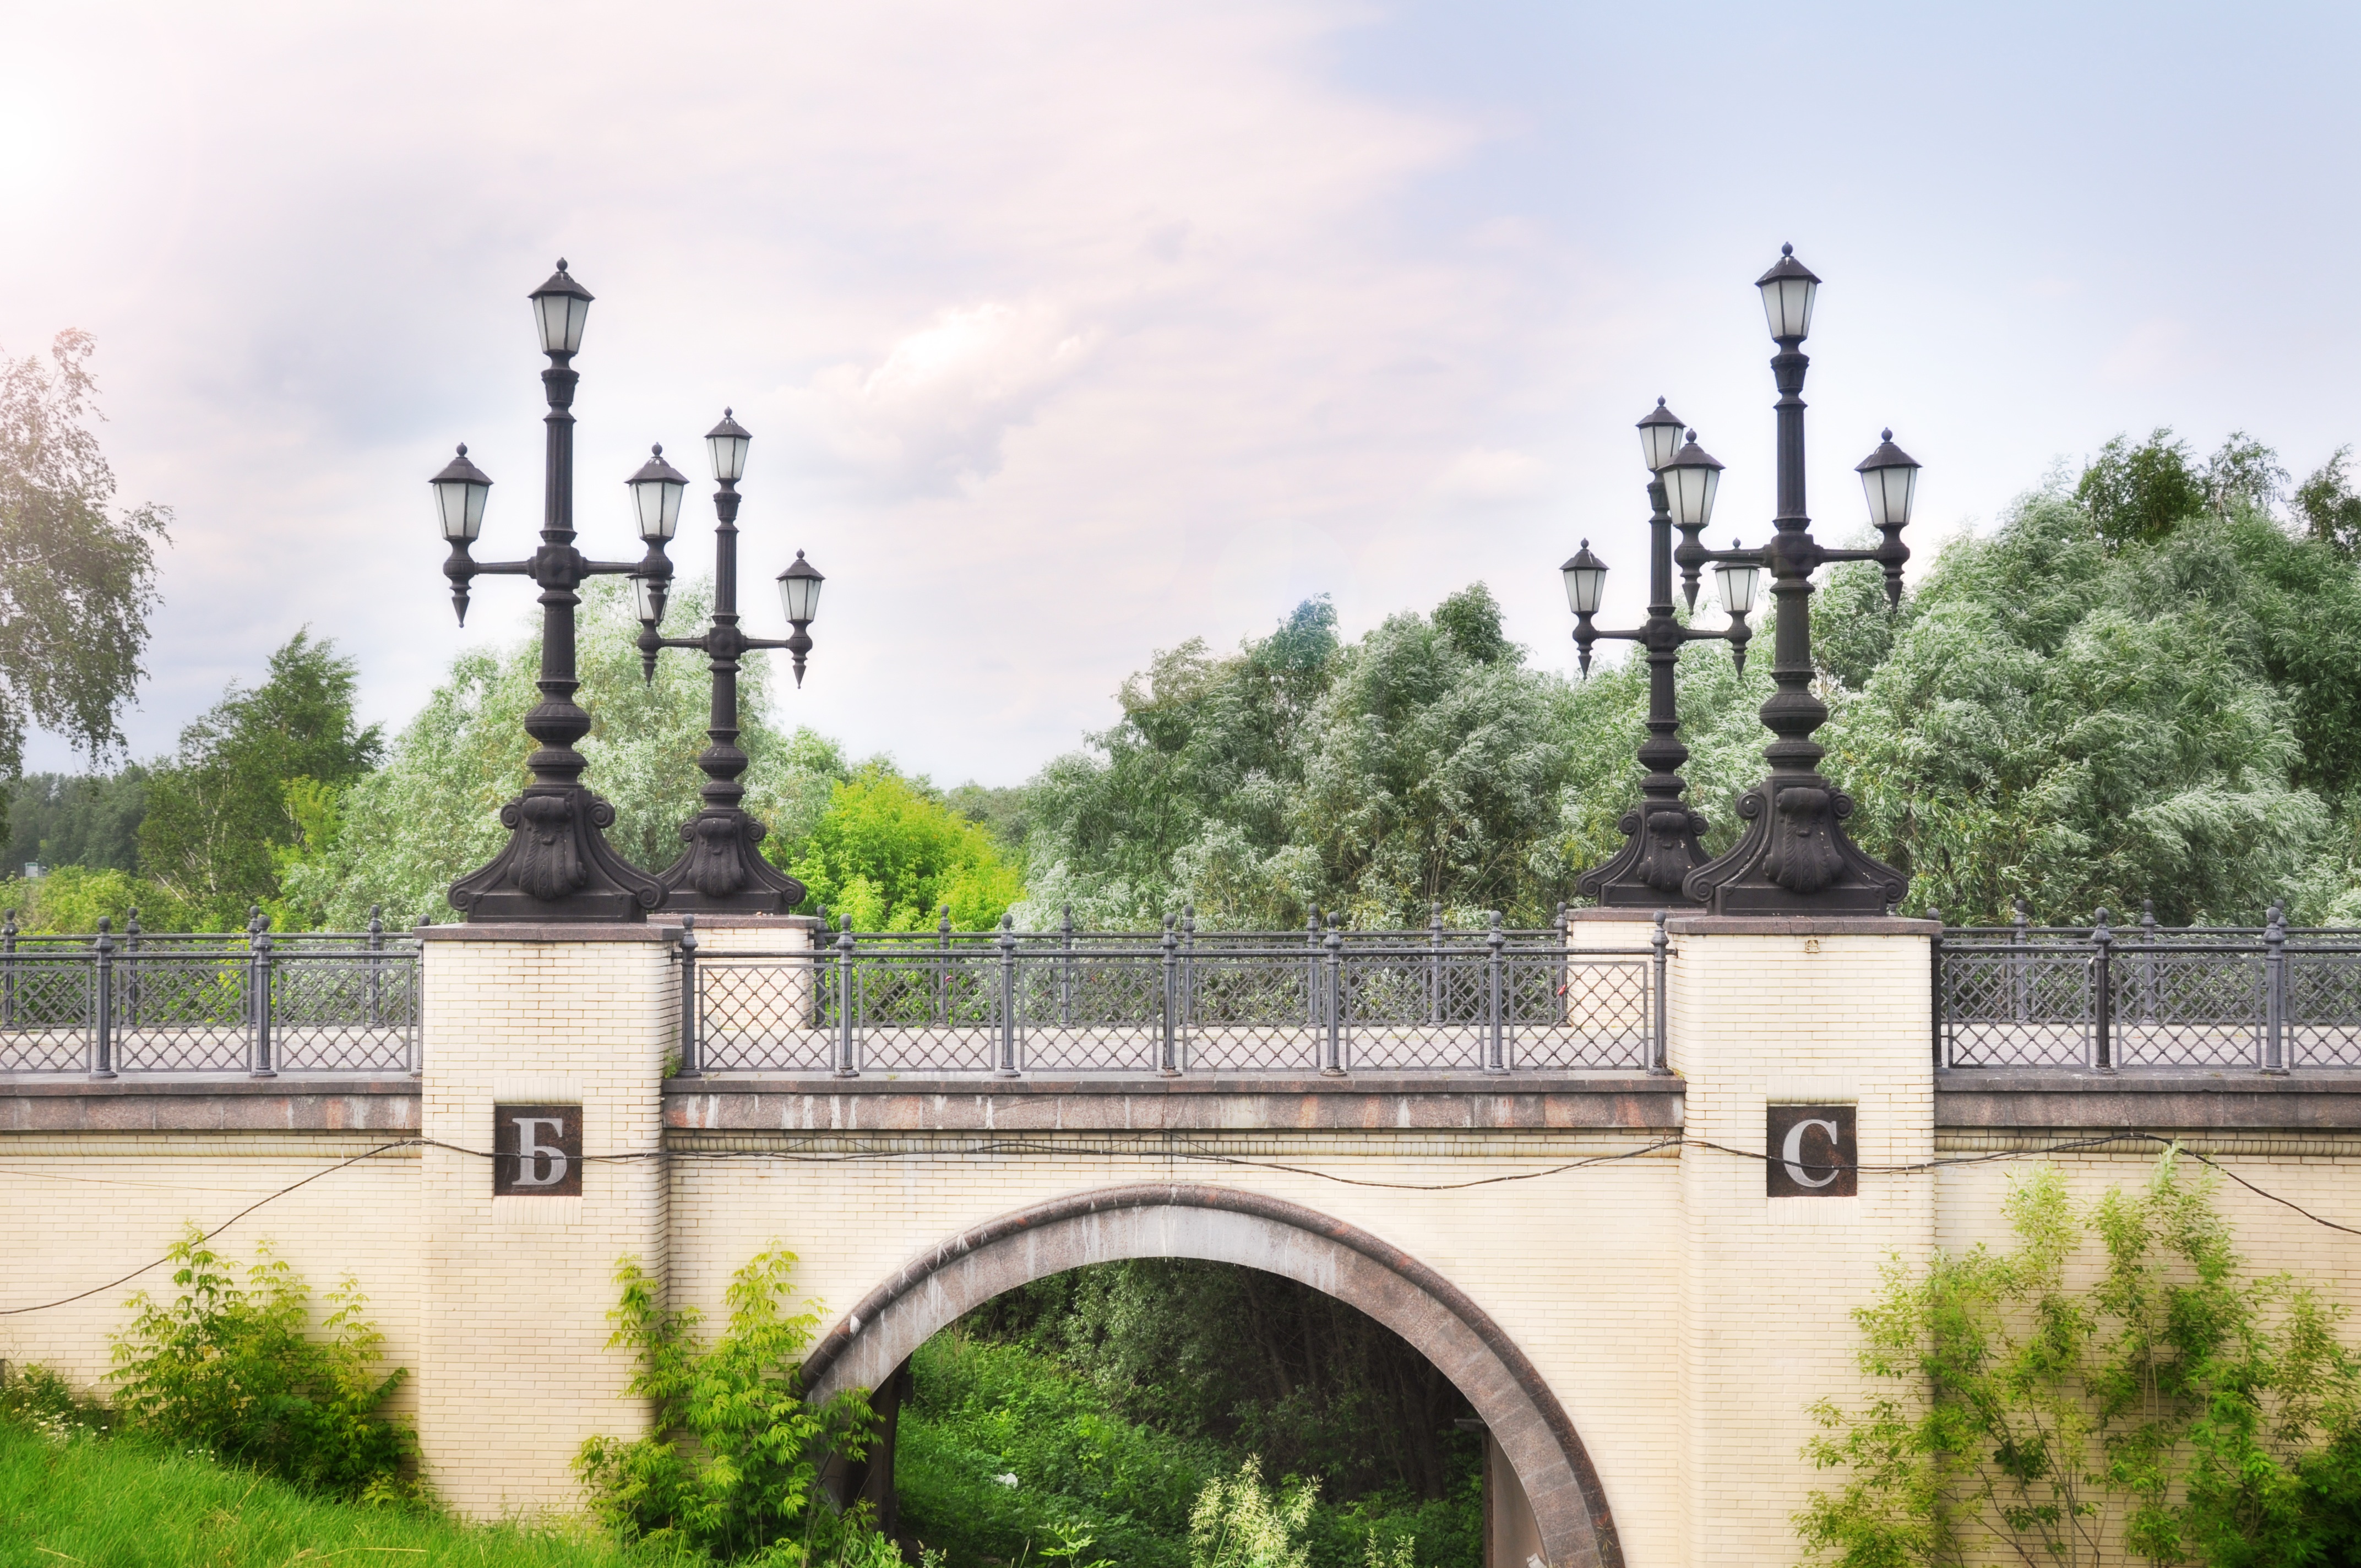
monument, arch, landmark, waterway, memorial